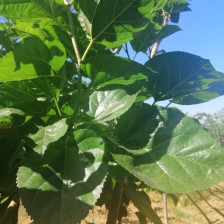
Variety: BlackAustralia